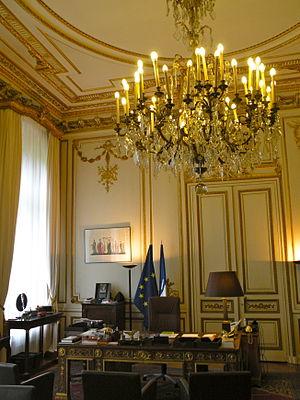
Hôtel de Beauvau - Bureau du ministre
Le pouvoir administratif s'inscrit dans une redéfinition moderne de la séparation des pouvoirs théorisée notamment par Locke et Montesquieu. Cette nouvelle vue a été particulièrement développée par le politologue Gérard Bergeron.